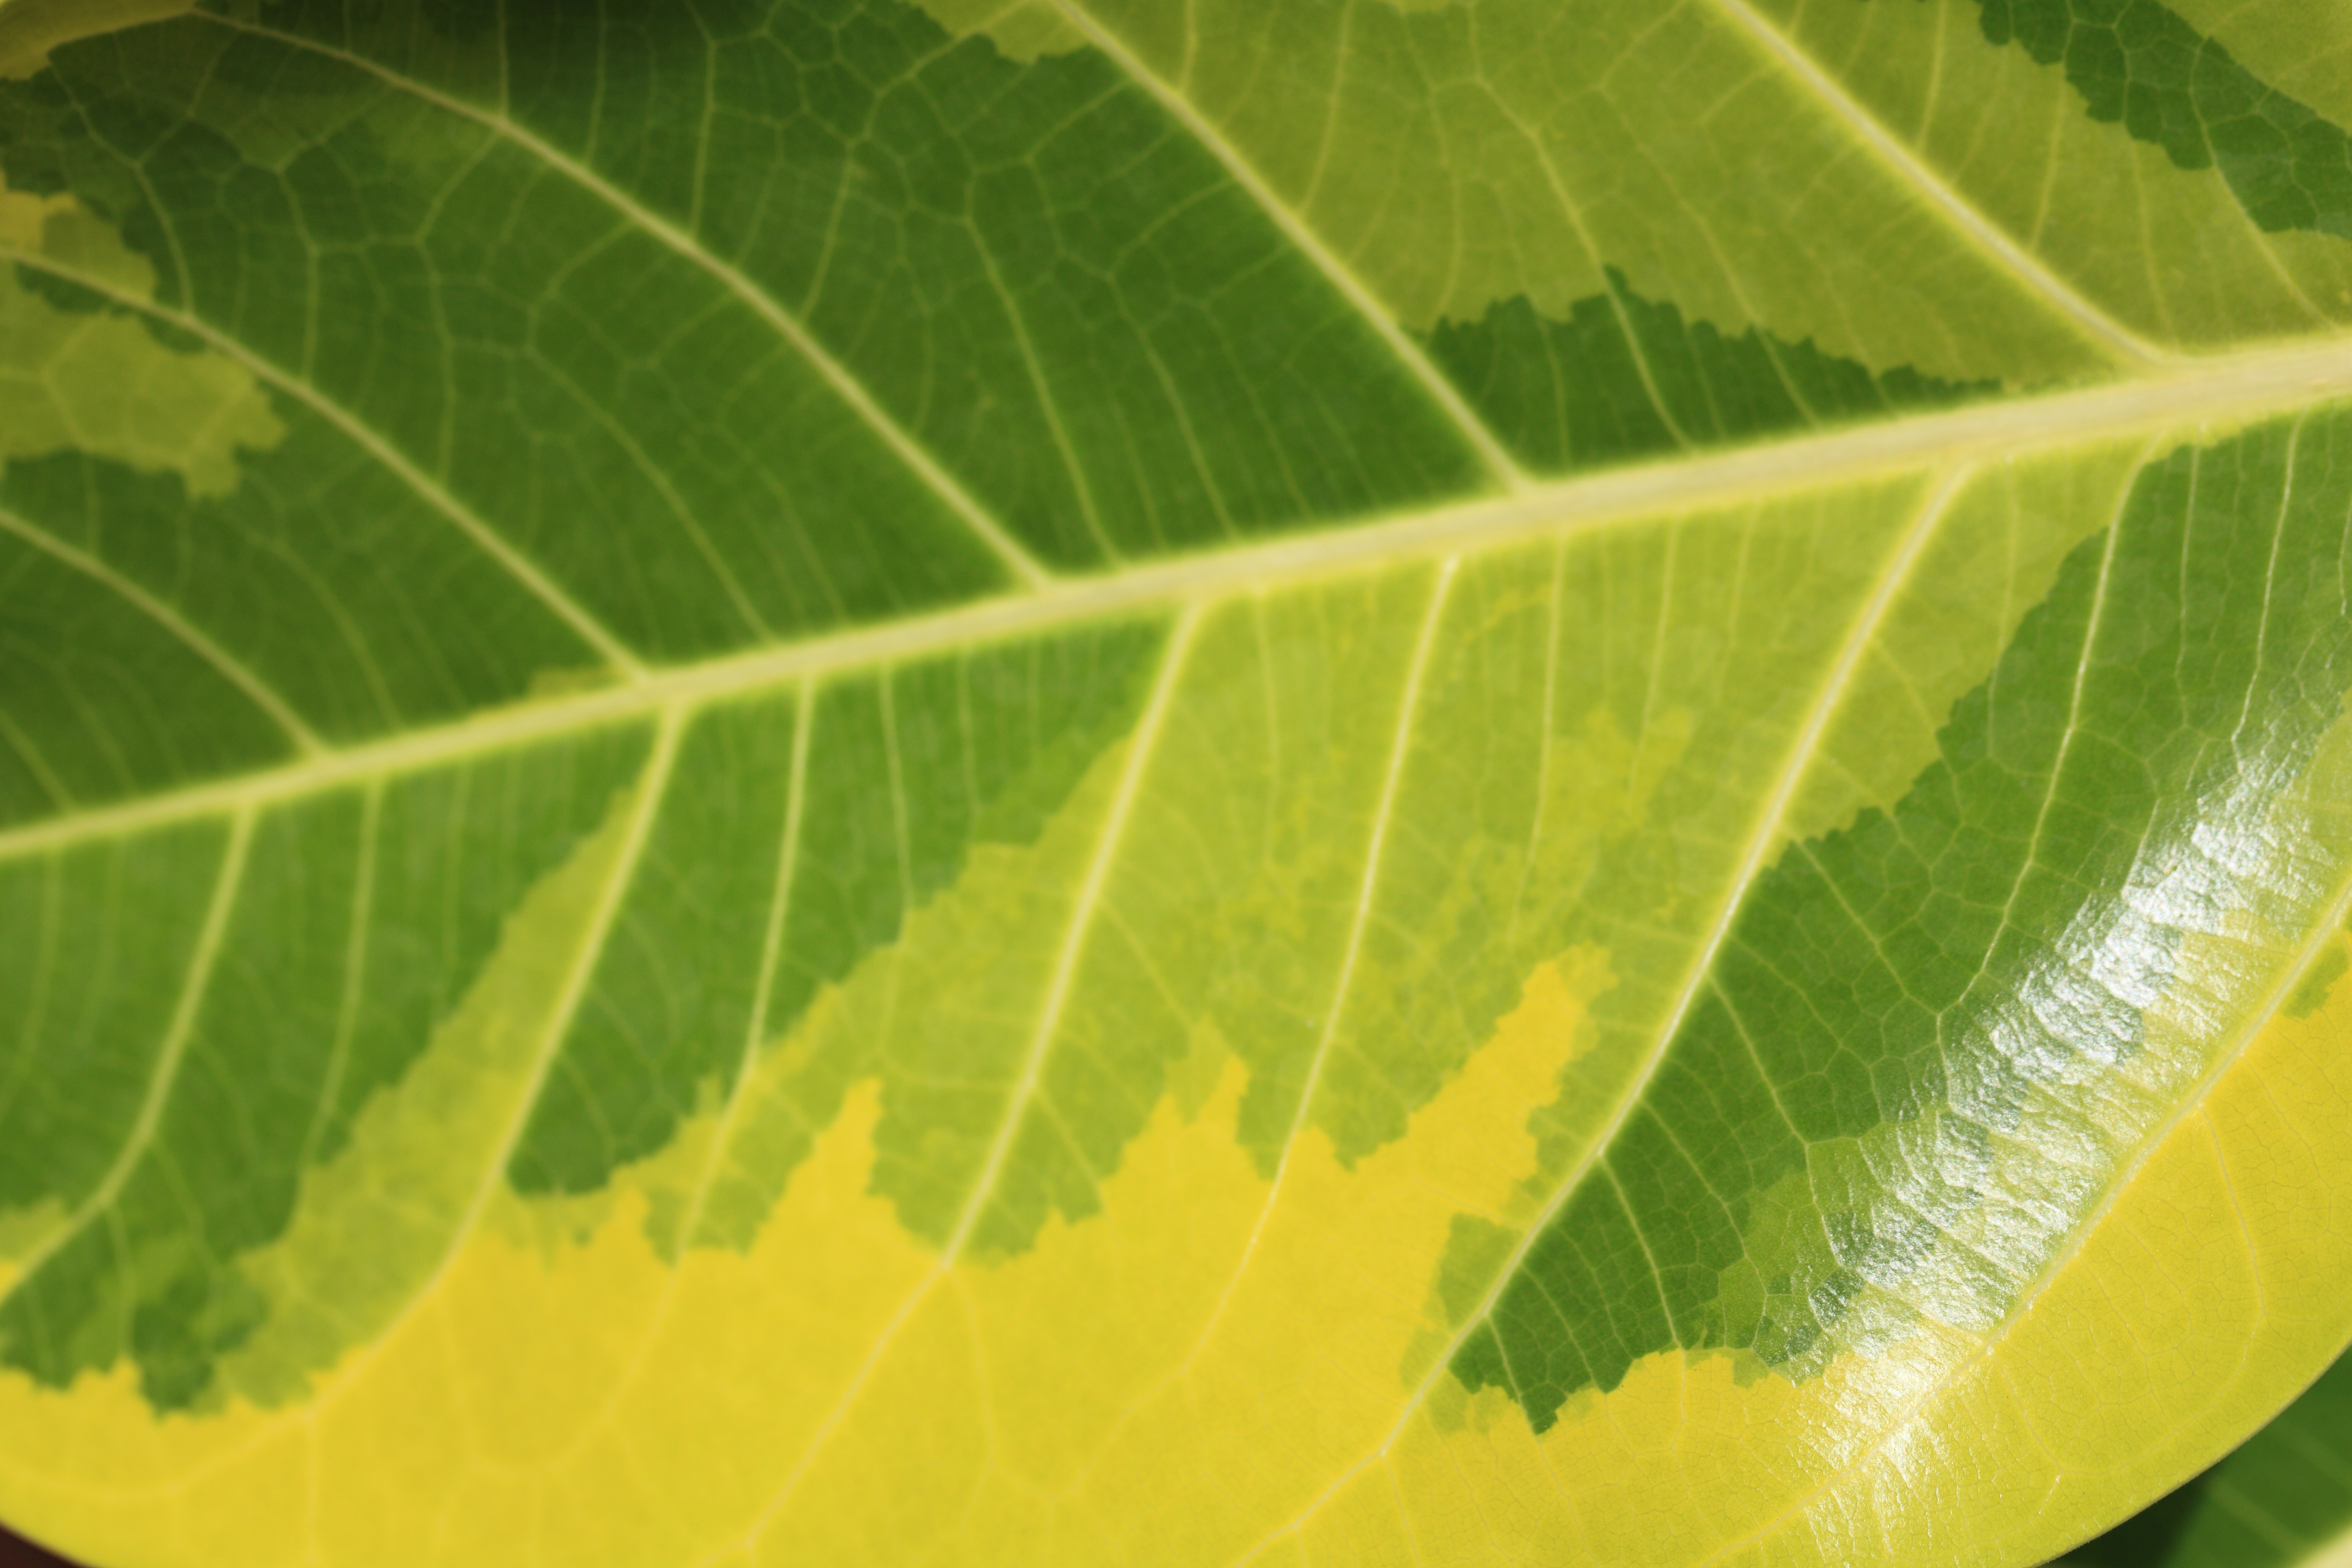
tree, plant, fruit, sunlight, leaf, flower, food, green, high, produce, cool image, 5d, hires, markii, hi, res, resolution, chiba, ichihara, flowering plant, grape leaves, plant stem, woody plant, land plant